Pratt & Whitney JT3D

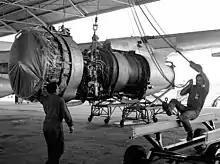
JT3Ds from Boeing 707s are used to re-fit USAF KC-135As, 1984.

After long service for both airlines and air forces, the number of JT3D-powered aircraft is steadily decreasing. One hundred thirty five KC-135s use the JT3D, while 354 were fitted with CFM International CFM56 engines, which provide greater thrust, lower fuel consumption, and increased operational flexibility due to their lower noise footprint. The noise of the JT3D is one of the reasons NATO has debated re-fitting their E-3 Sentry AWACS fleet, since the aircraft are subject to restrictions that aircraft with modern engines are not. Operational flexibility would be further increased due to the ability of higher power engines to increase the ceiling of the aircraft, extending the horizon for radar surveillance; for instance, RAF, French and Saudi E-3s routinely fly higher than NATO/USAF counterparts.